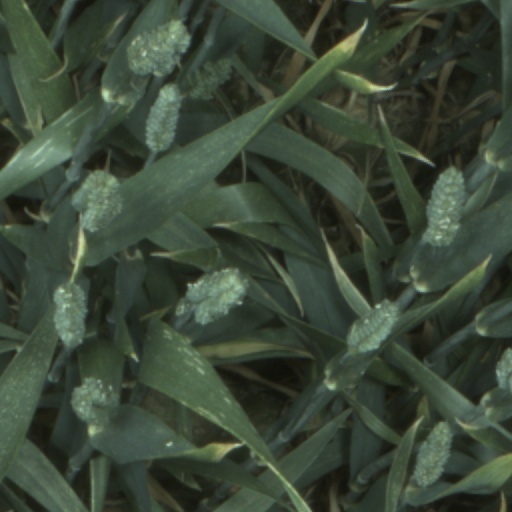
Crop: wheat